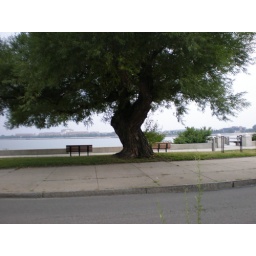
in southie on Morrisey Blvd; photo taken out of the car window